James Wallace Conant

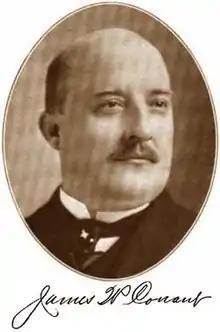

James Wallace Conant (August 10, 1862 – March 14, 1906) was an amusement manager who later became the manager of the Schenley Park Casino, as well as the first manager of the Duquesne Gardens, the first indoor ice rinks in the city of Pittsburgh. Conant is credited with bringing the sport of ice hockey to Pittsburgh, since the indoor ice rinks lured many Canadian players to the city. Over time several of the Canadian players were actually paid to play hockey first at the Casino, and later at the Gardens. He was also the founder of the Western Pennsylvania Hockey League, the first hockey league to openly hire and trade players.